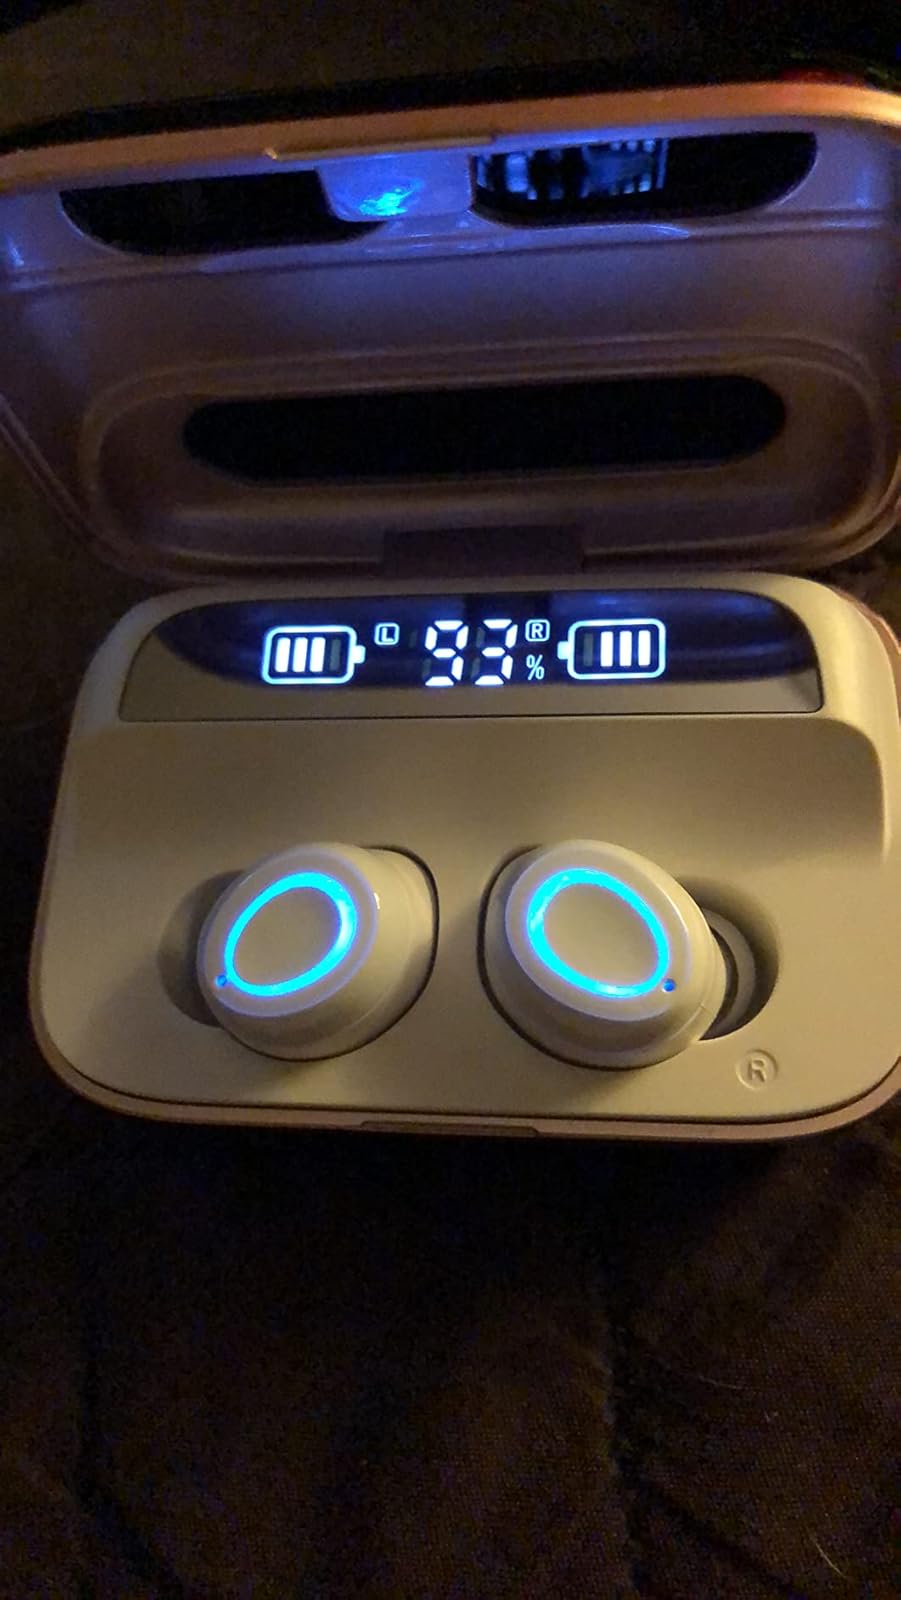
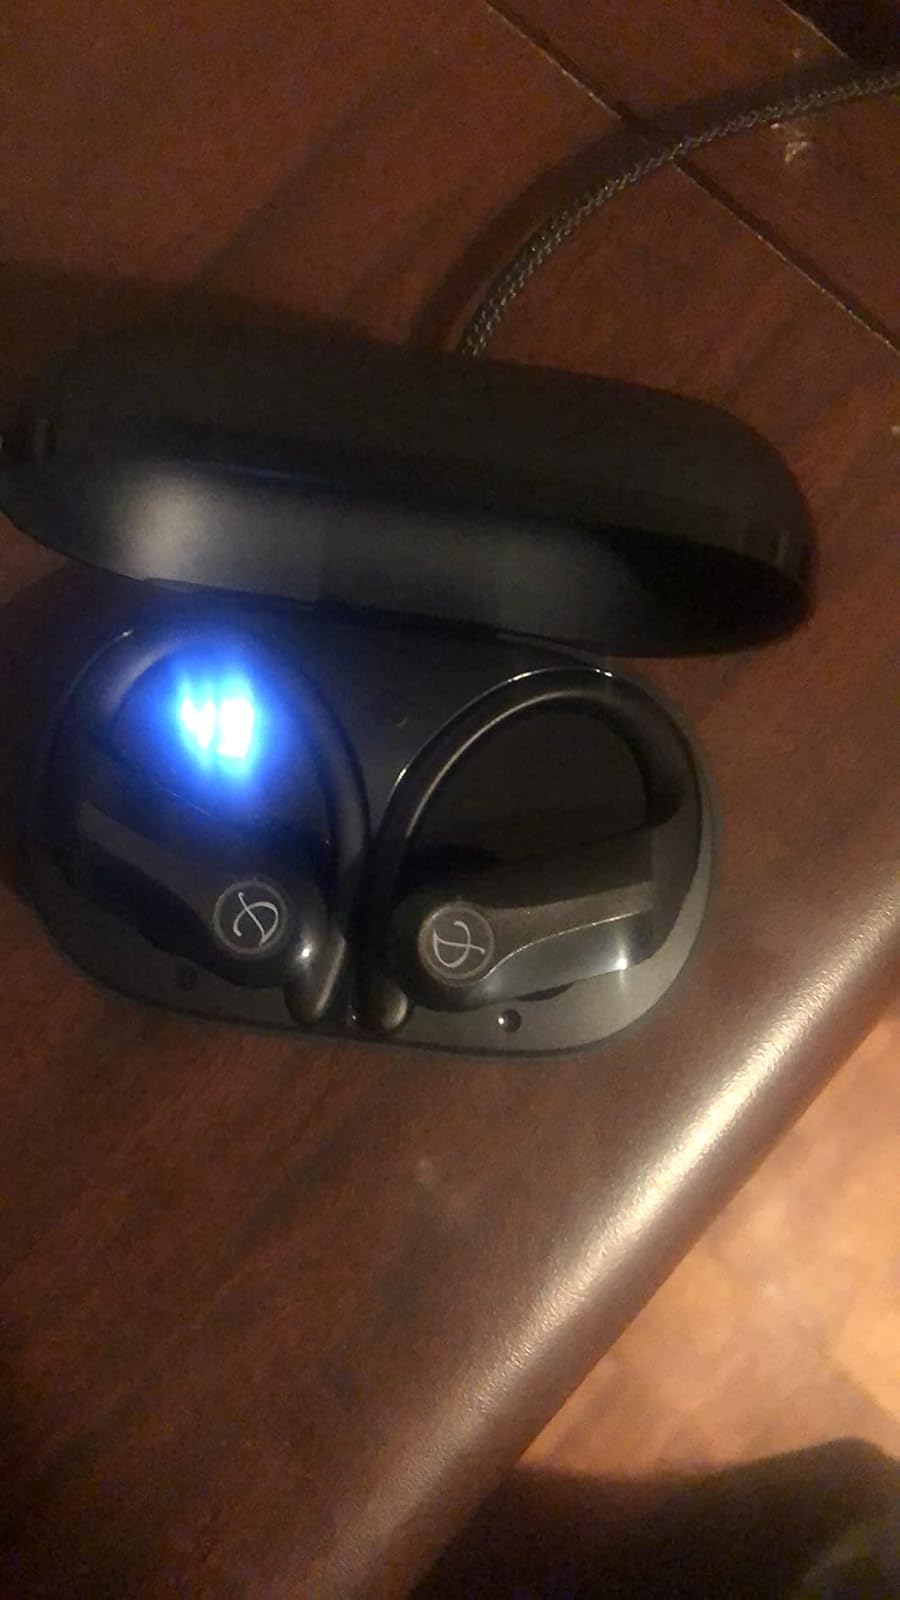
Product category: earbuds
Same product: no